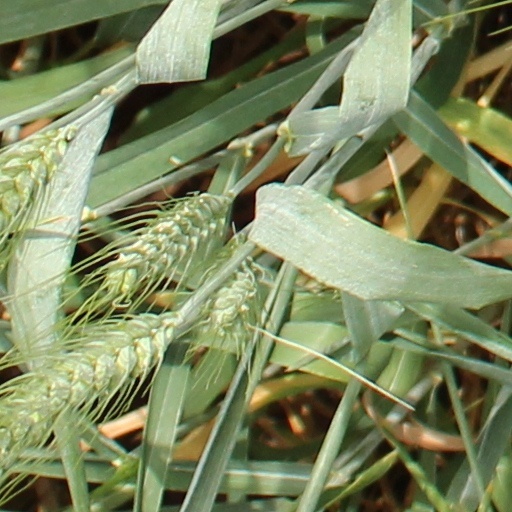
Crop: wheat